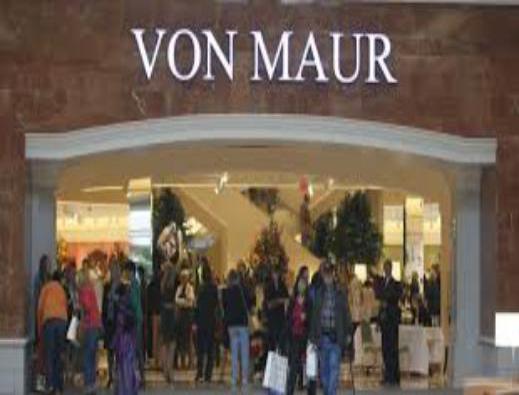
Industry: Others